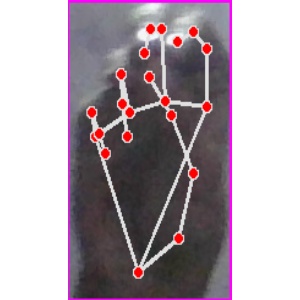
अक्षर: ङ